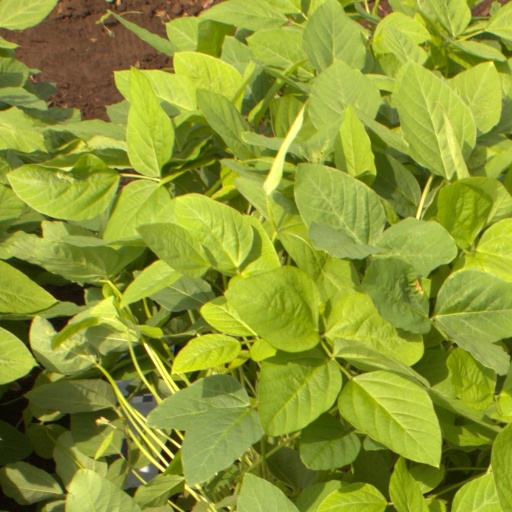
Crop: soybean